Shopping for Fangs

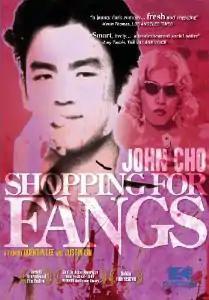
DVD cover

Shopping for Fangs is a 1997 black comedy film directed by Quentin Lee and Justin Lin, starring Radmar Agana Jao. The film marks the debut of actor John Cho.